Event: Nepal Earthquake
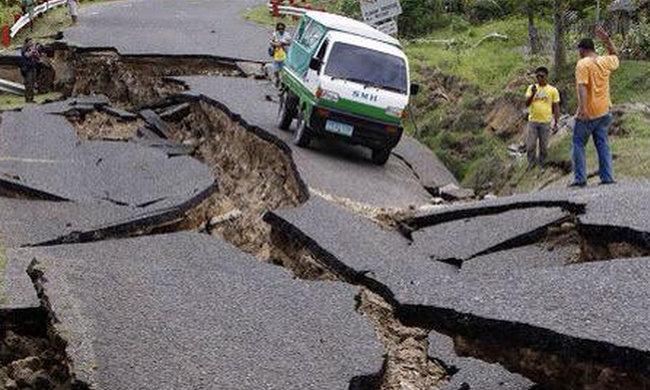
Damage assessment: damage